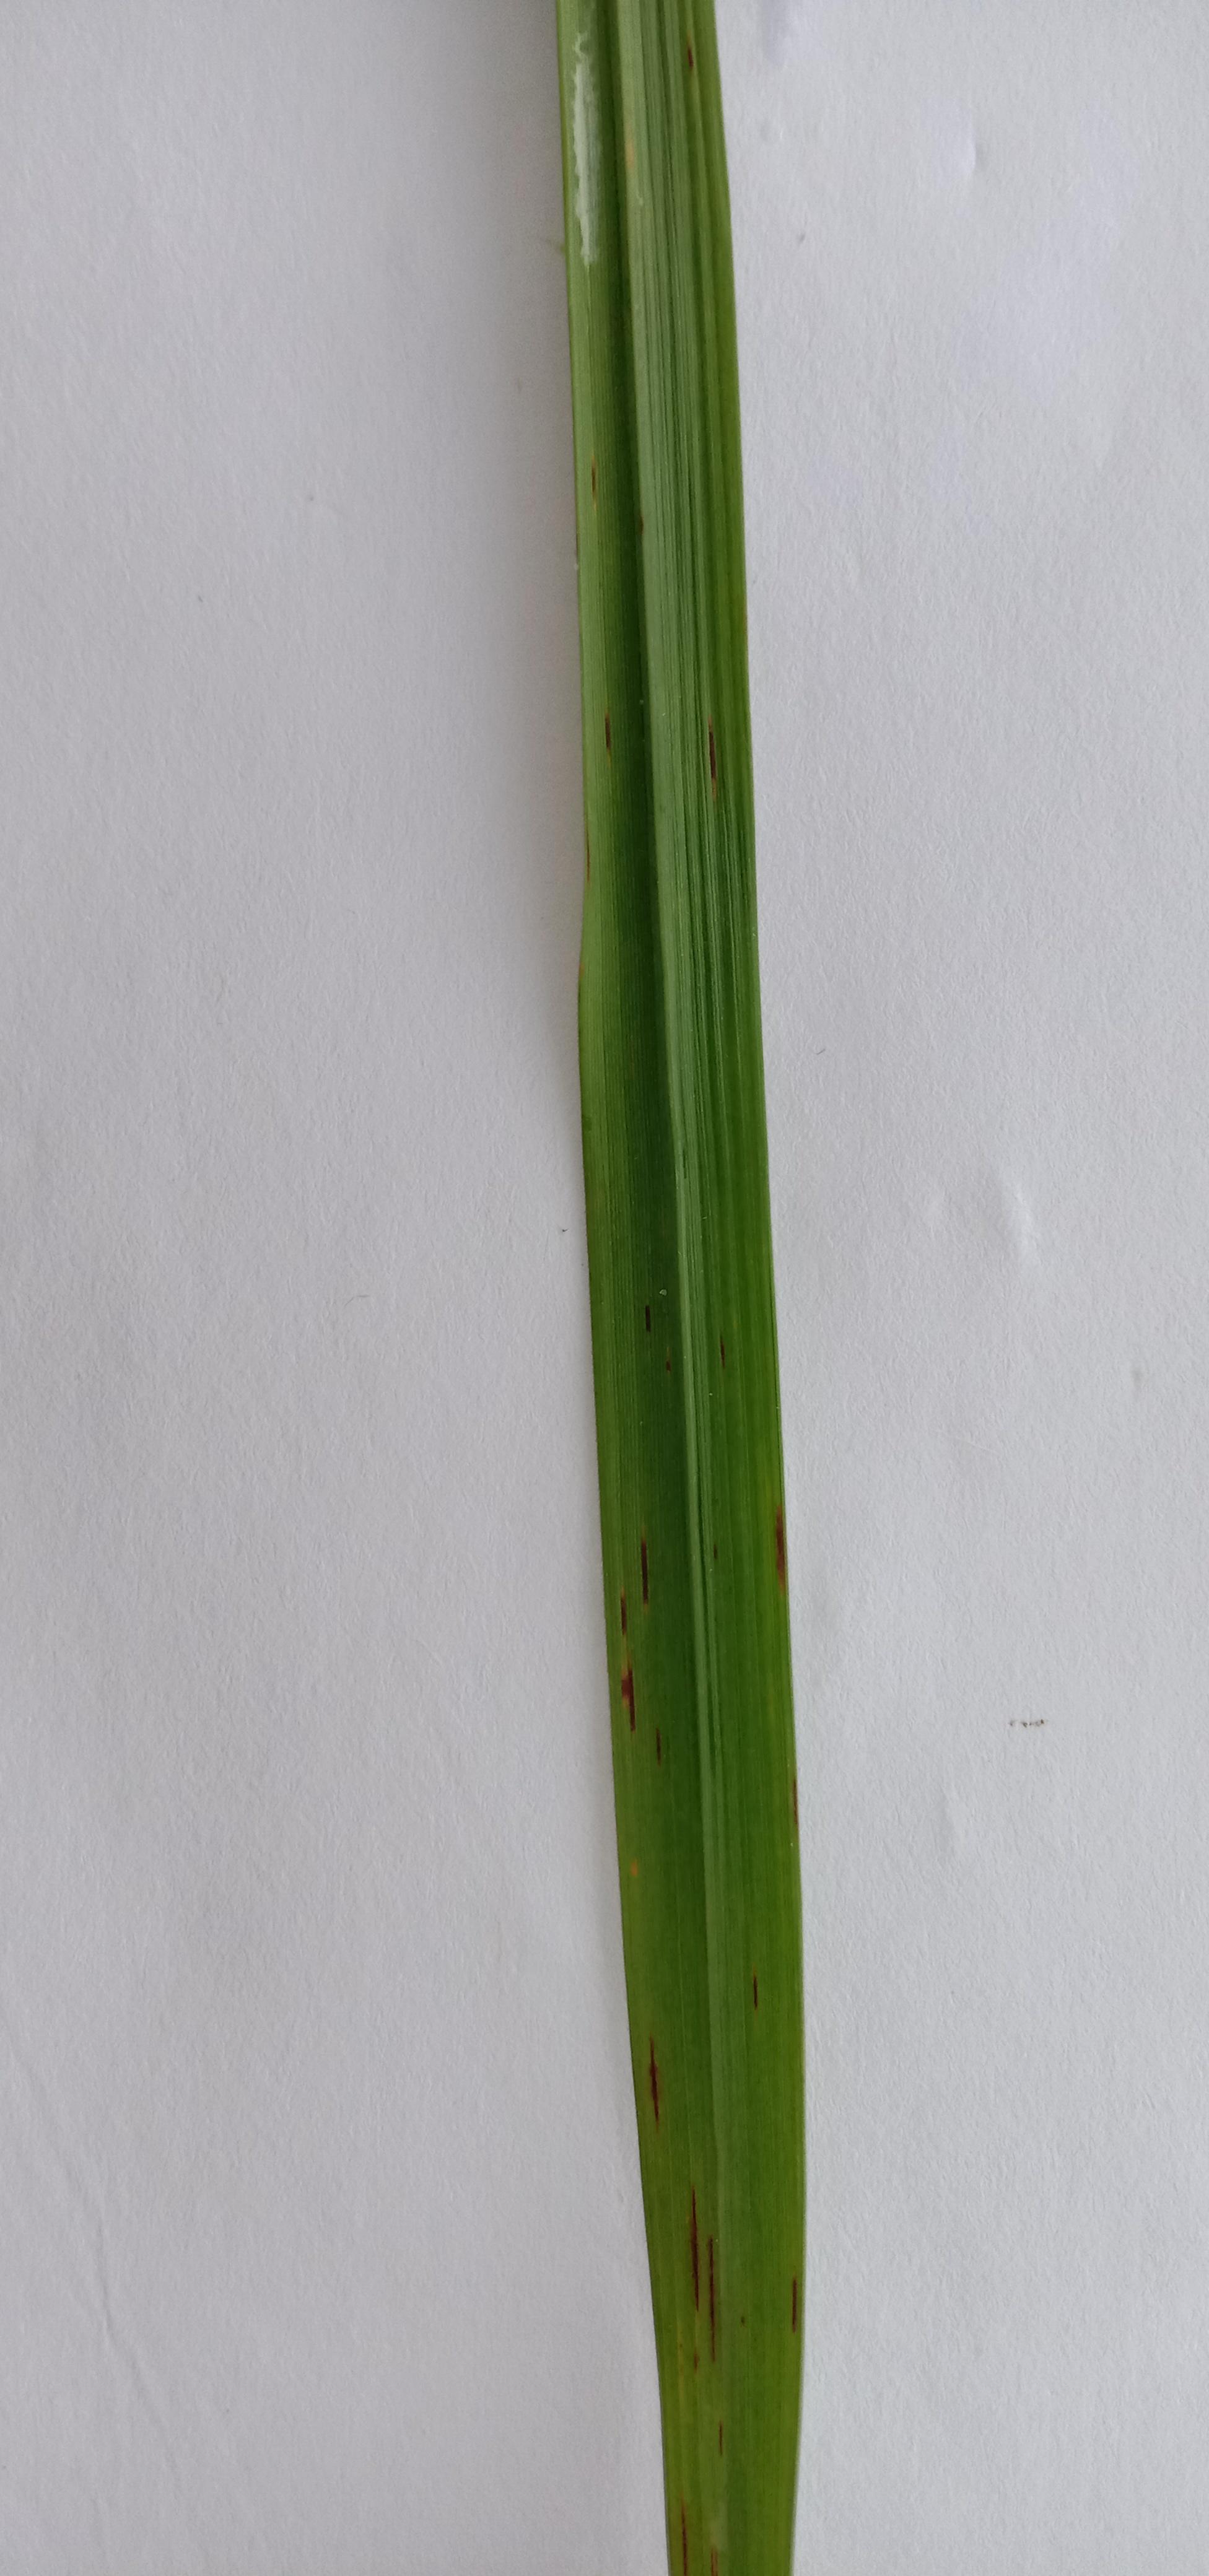
Label: Rice___Leaf_Blast